Iker Casillas

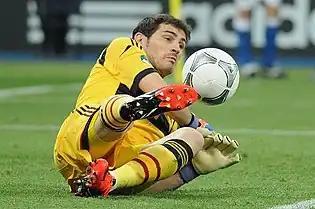
Casillas making a save in the UEFA Euro 2012 Final

Widely considered by pundits, as well as both former and current goalkeeping colleagues, as one of the greatest goalkeepers of all time, Casillas was given the nickname ""San Iker"" ("Saint Iker") throughout his career, for his precocious performances as a youngster, and due to his ability to produce acrobatic and decisive saves. In his prime, he was a spectacular, well-rounded, and athletic keeper, who was known in particular for his outstanding agility, reflexes, consistency and shot-stopping, as well as his foot-work, positioning between the posts, concentration, and speed when rushing off his line in one on one situations; he has also stood out for his penalty-saving abilities. In spite of his reserved character, he has been highly regarded for his strong personality, calm composure under pressure, ability to organise his defence, and leadership from the back throughout his career, as well as his reading of the game. Gianluigi Buffon described Casillas as the best goalkeeper of his era with his hands. He was also known for his ability to save the ball with his feet, with former goalkeeper Manuel Almunia likening him to compatriot Luis Arconada, who also served as an inspiration to Casillas, and to whom he was often compared throughout his career, due to his quick reactions, movement, and excellent footwork. Regarding Casillas's playing style and goalkeeping ability, Almunia commented in 2017: "Iker's a strong goalkeeper, leaps well, good diving in either direction... between the posts he moves like a cat." In 2016, Casillas was named the fourth greatest goalkeeper in history by France Football.